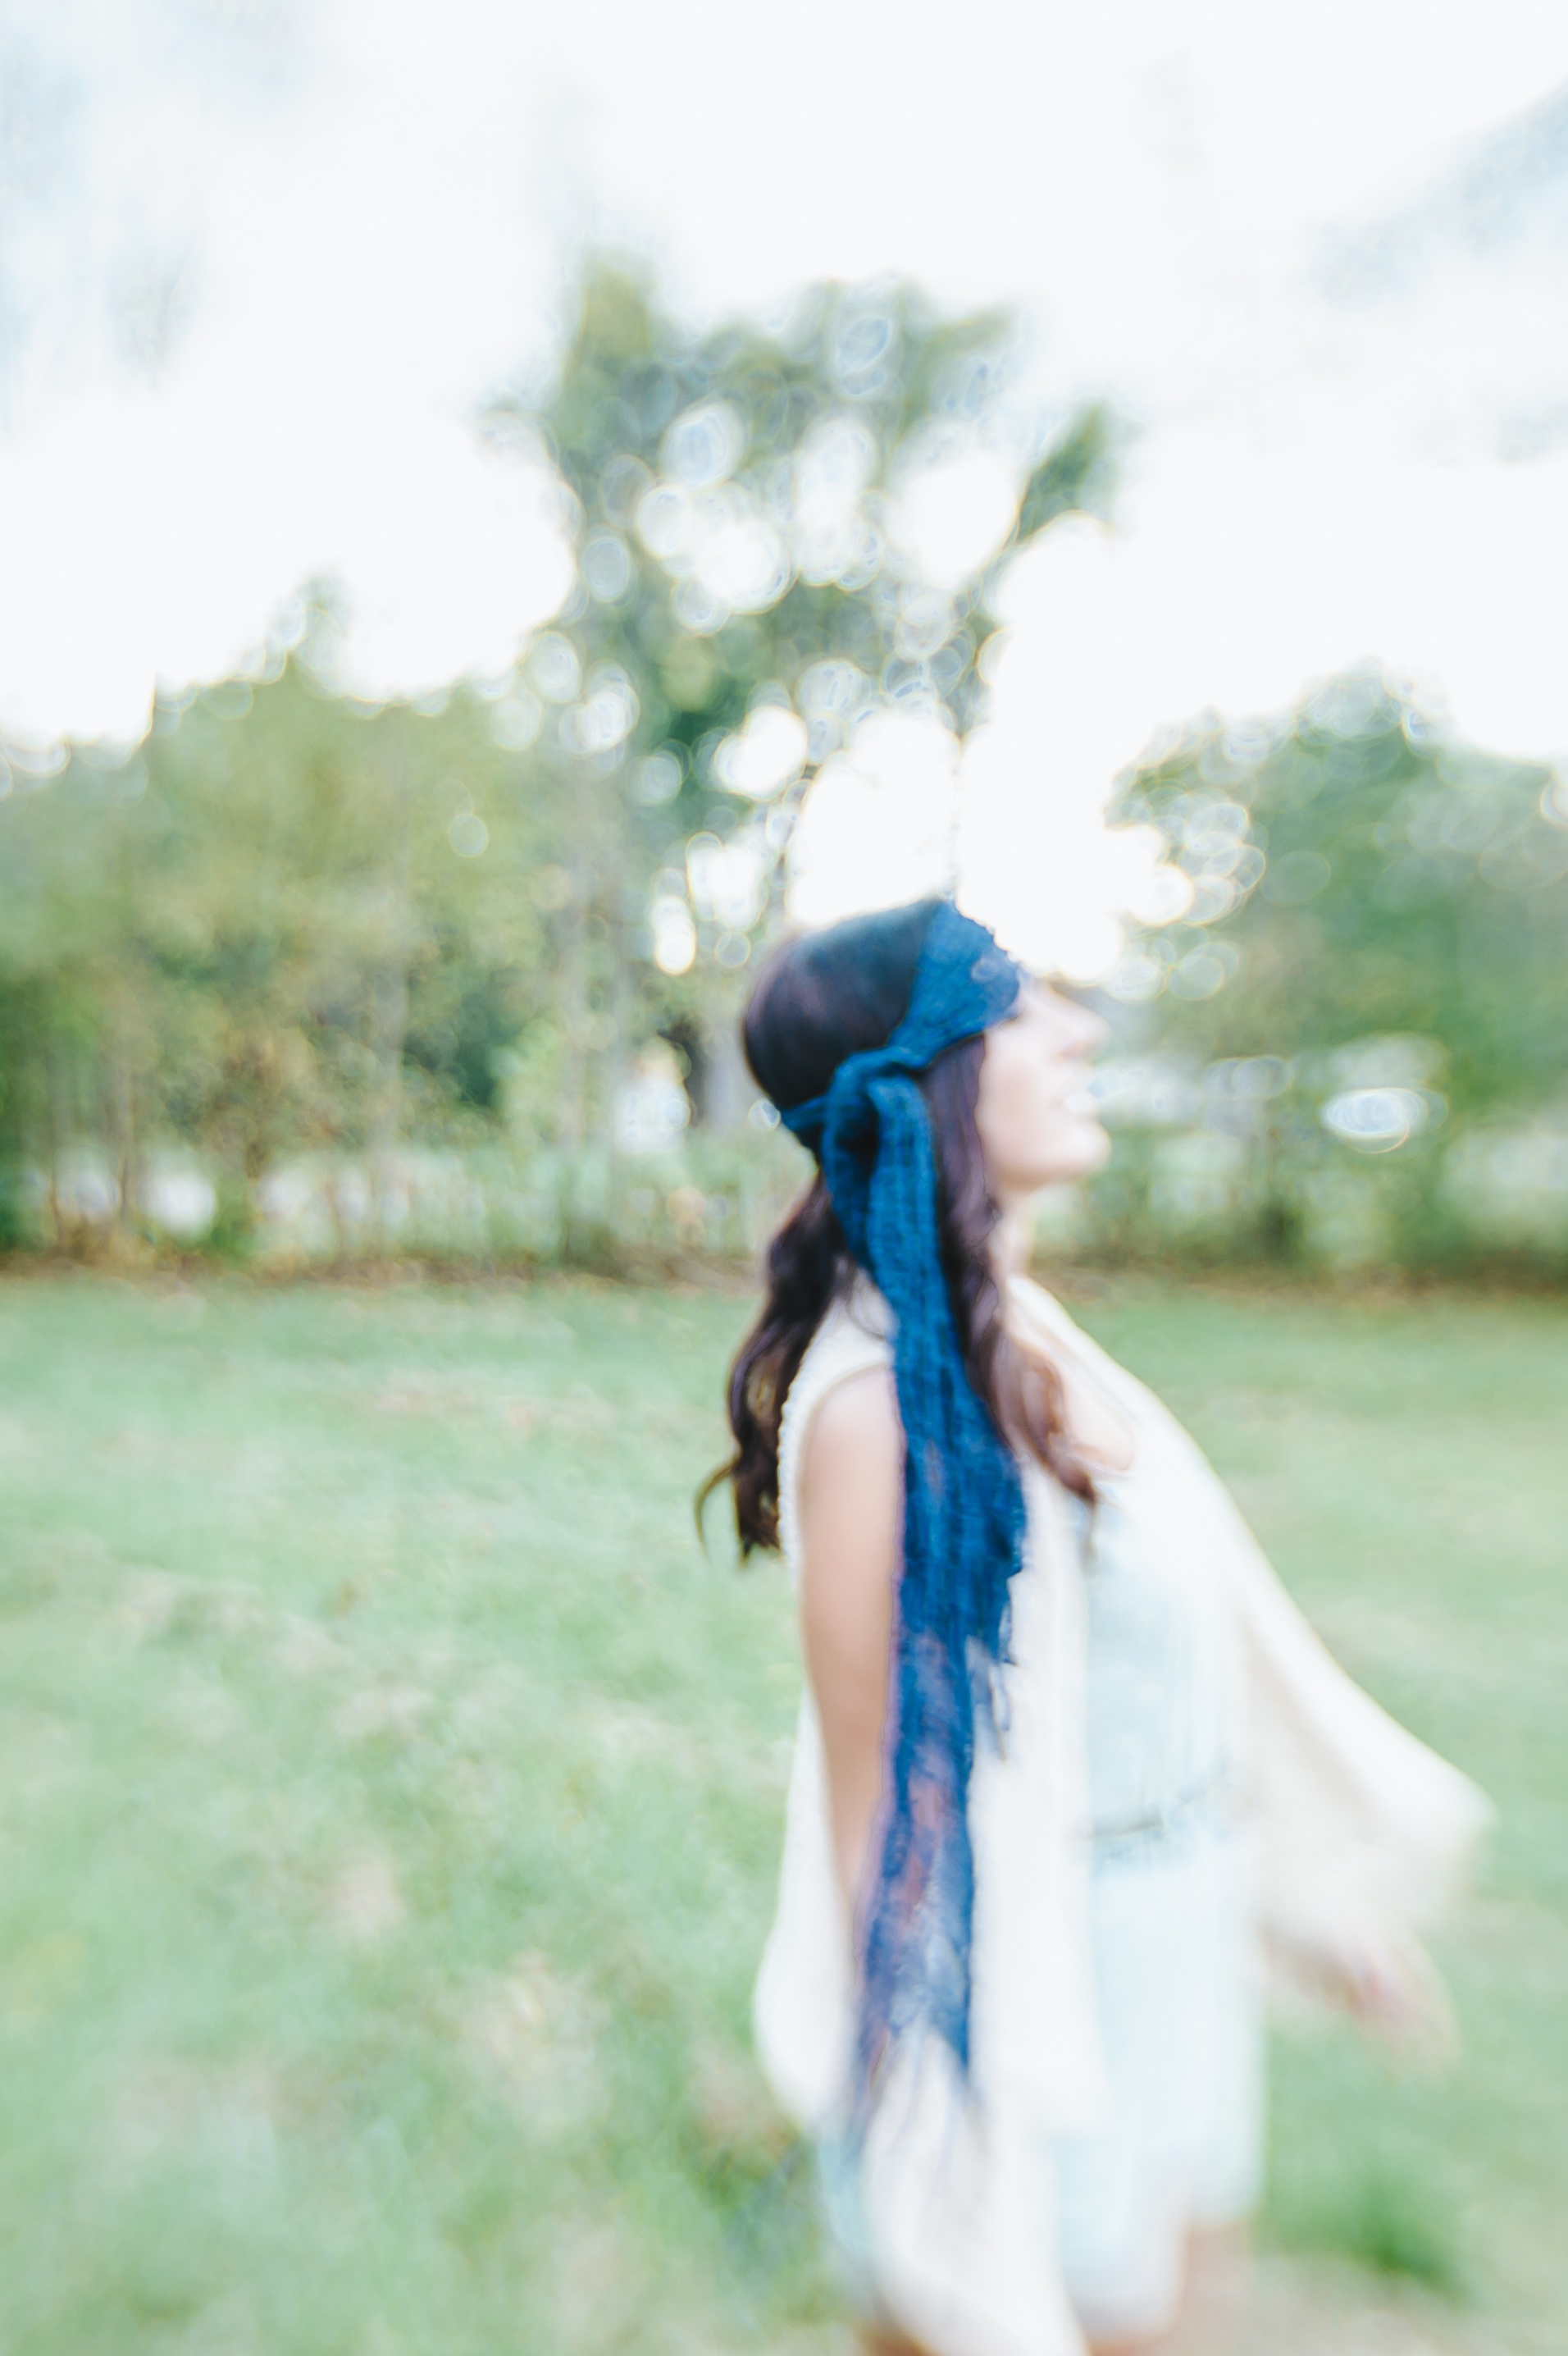
woman, photography, sunlight, flower, spring, green, blue, clothing, bride, dress, photograph, portrait photography